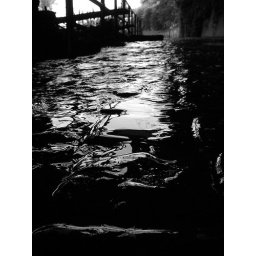
Overflowing Severn in black and white